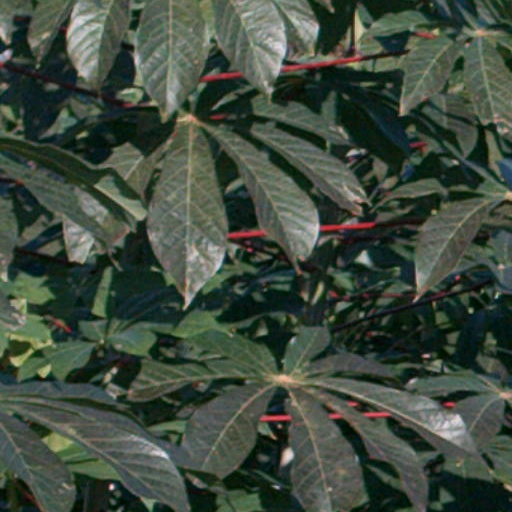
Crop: cassava